Tom Platt

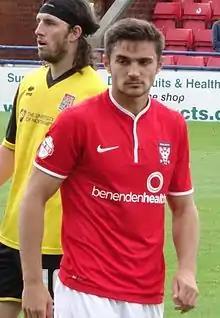
Platt in 2014

Thomas Christopher Platt (born 1 October 1993) is an English semi-professional footballer who plays as a midfielder for club Darlington.